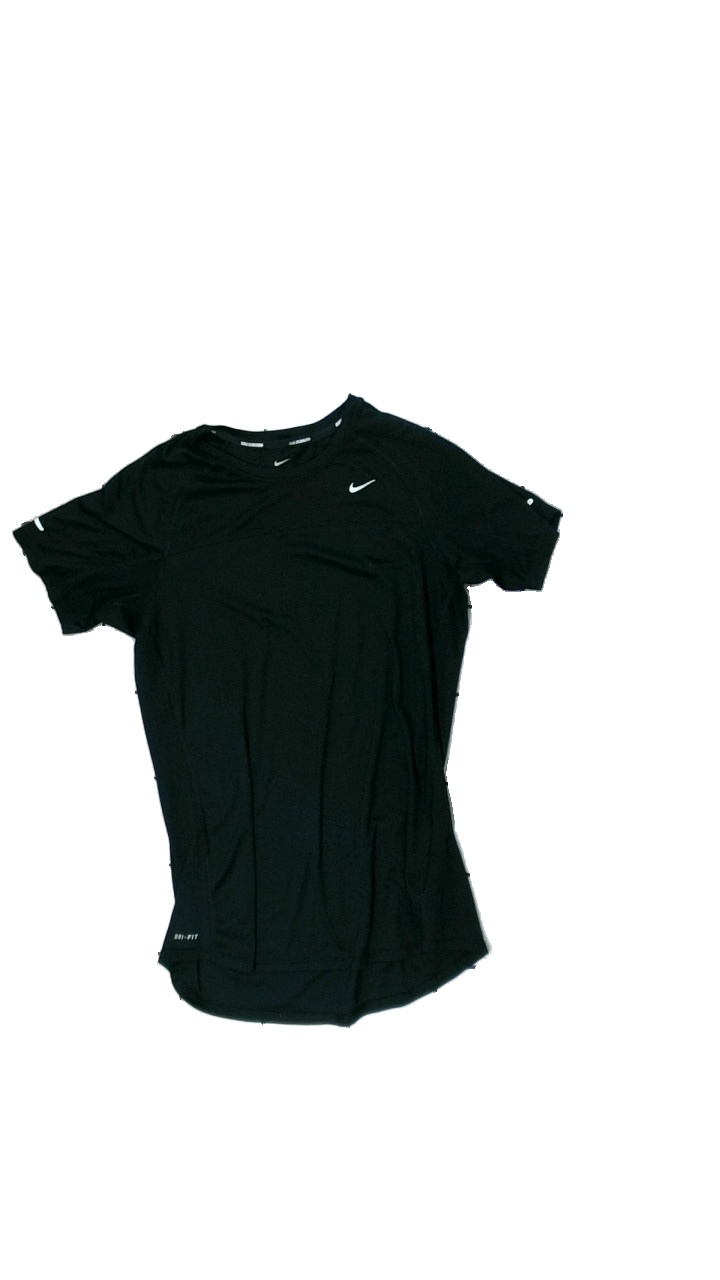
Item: Training Top (Ladies)
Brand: Nike
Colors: Black
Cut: Regular, C-collar
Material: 100% polyester
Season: All
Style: Sports
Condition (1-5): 3
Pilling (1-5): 4
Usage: Reuse
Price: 50-100